Against the Giants

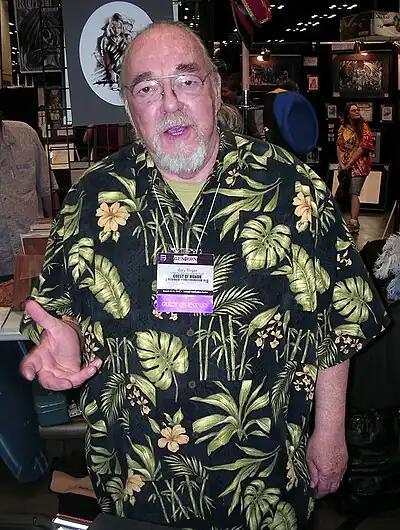
Author Gary Gygax in 2007 at the GenCon game convention

"Steading of the Hill Giant Chief", "Glacial Rift of the Frost Giant Jarl", and "Hall of the Fire Giant King" were written by Gary Gygax. In 1978, "Steading of the Hill Giant Chief" became the first adventure module published by TSR. Gygax wrote them to take a break between writing the original "Monster Manual" (1977) and "Player's Handbook" (1978). The covers for "Steading" and "Hall" featured drawings by David C. Sutherland III. David A. Trampier drew the "Glacial Rift" cover. The cover of "Against the Giants" features a painting by Bill Willingham. Interior art was provided by David A. Trampier, Jeff Dee, David S. LaForce and Erol Otus.